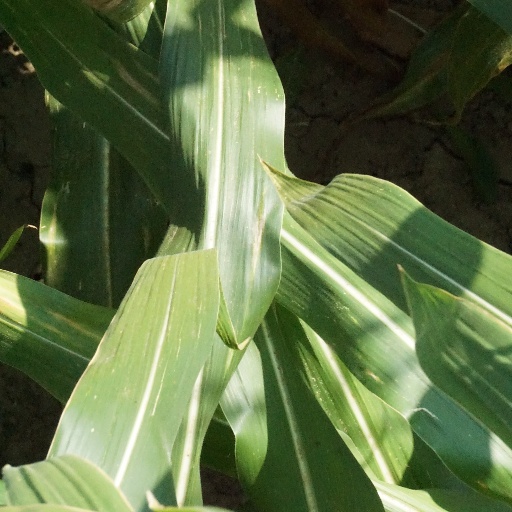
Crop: maize; corn